Oasis of the Seas

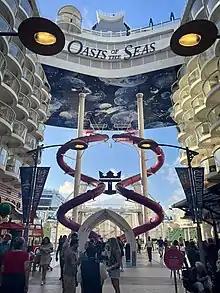
"Oasis of the Seas" Boardwalk

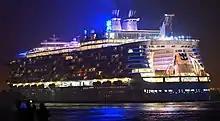
Oasis of the Seas at night

The vessel was ordered in February 2006 and designed under the name "Project Genesis". Her keel was laid down on 12 November 2007 by STX Europe Turku Shipyard, Finland. The company announced that full funding for "Oasis of the Seas" was secured on 15 April 2009.